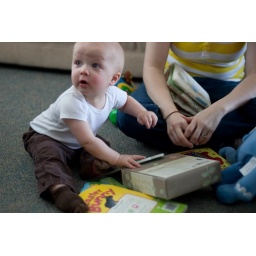
Ian plays with his basket while celebrating Easter at Mallory's grandma's house Sunday, April 4, 2010, in Danville, Ill.